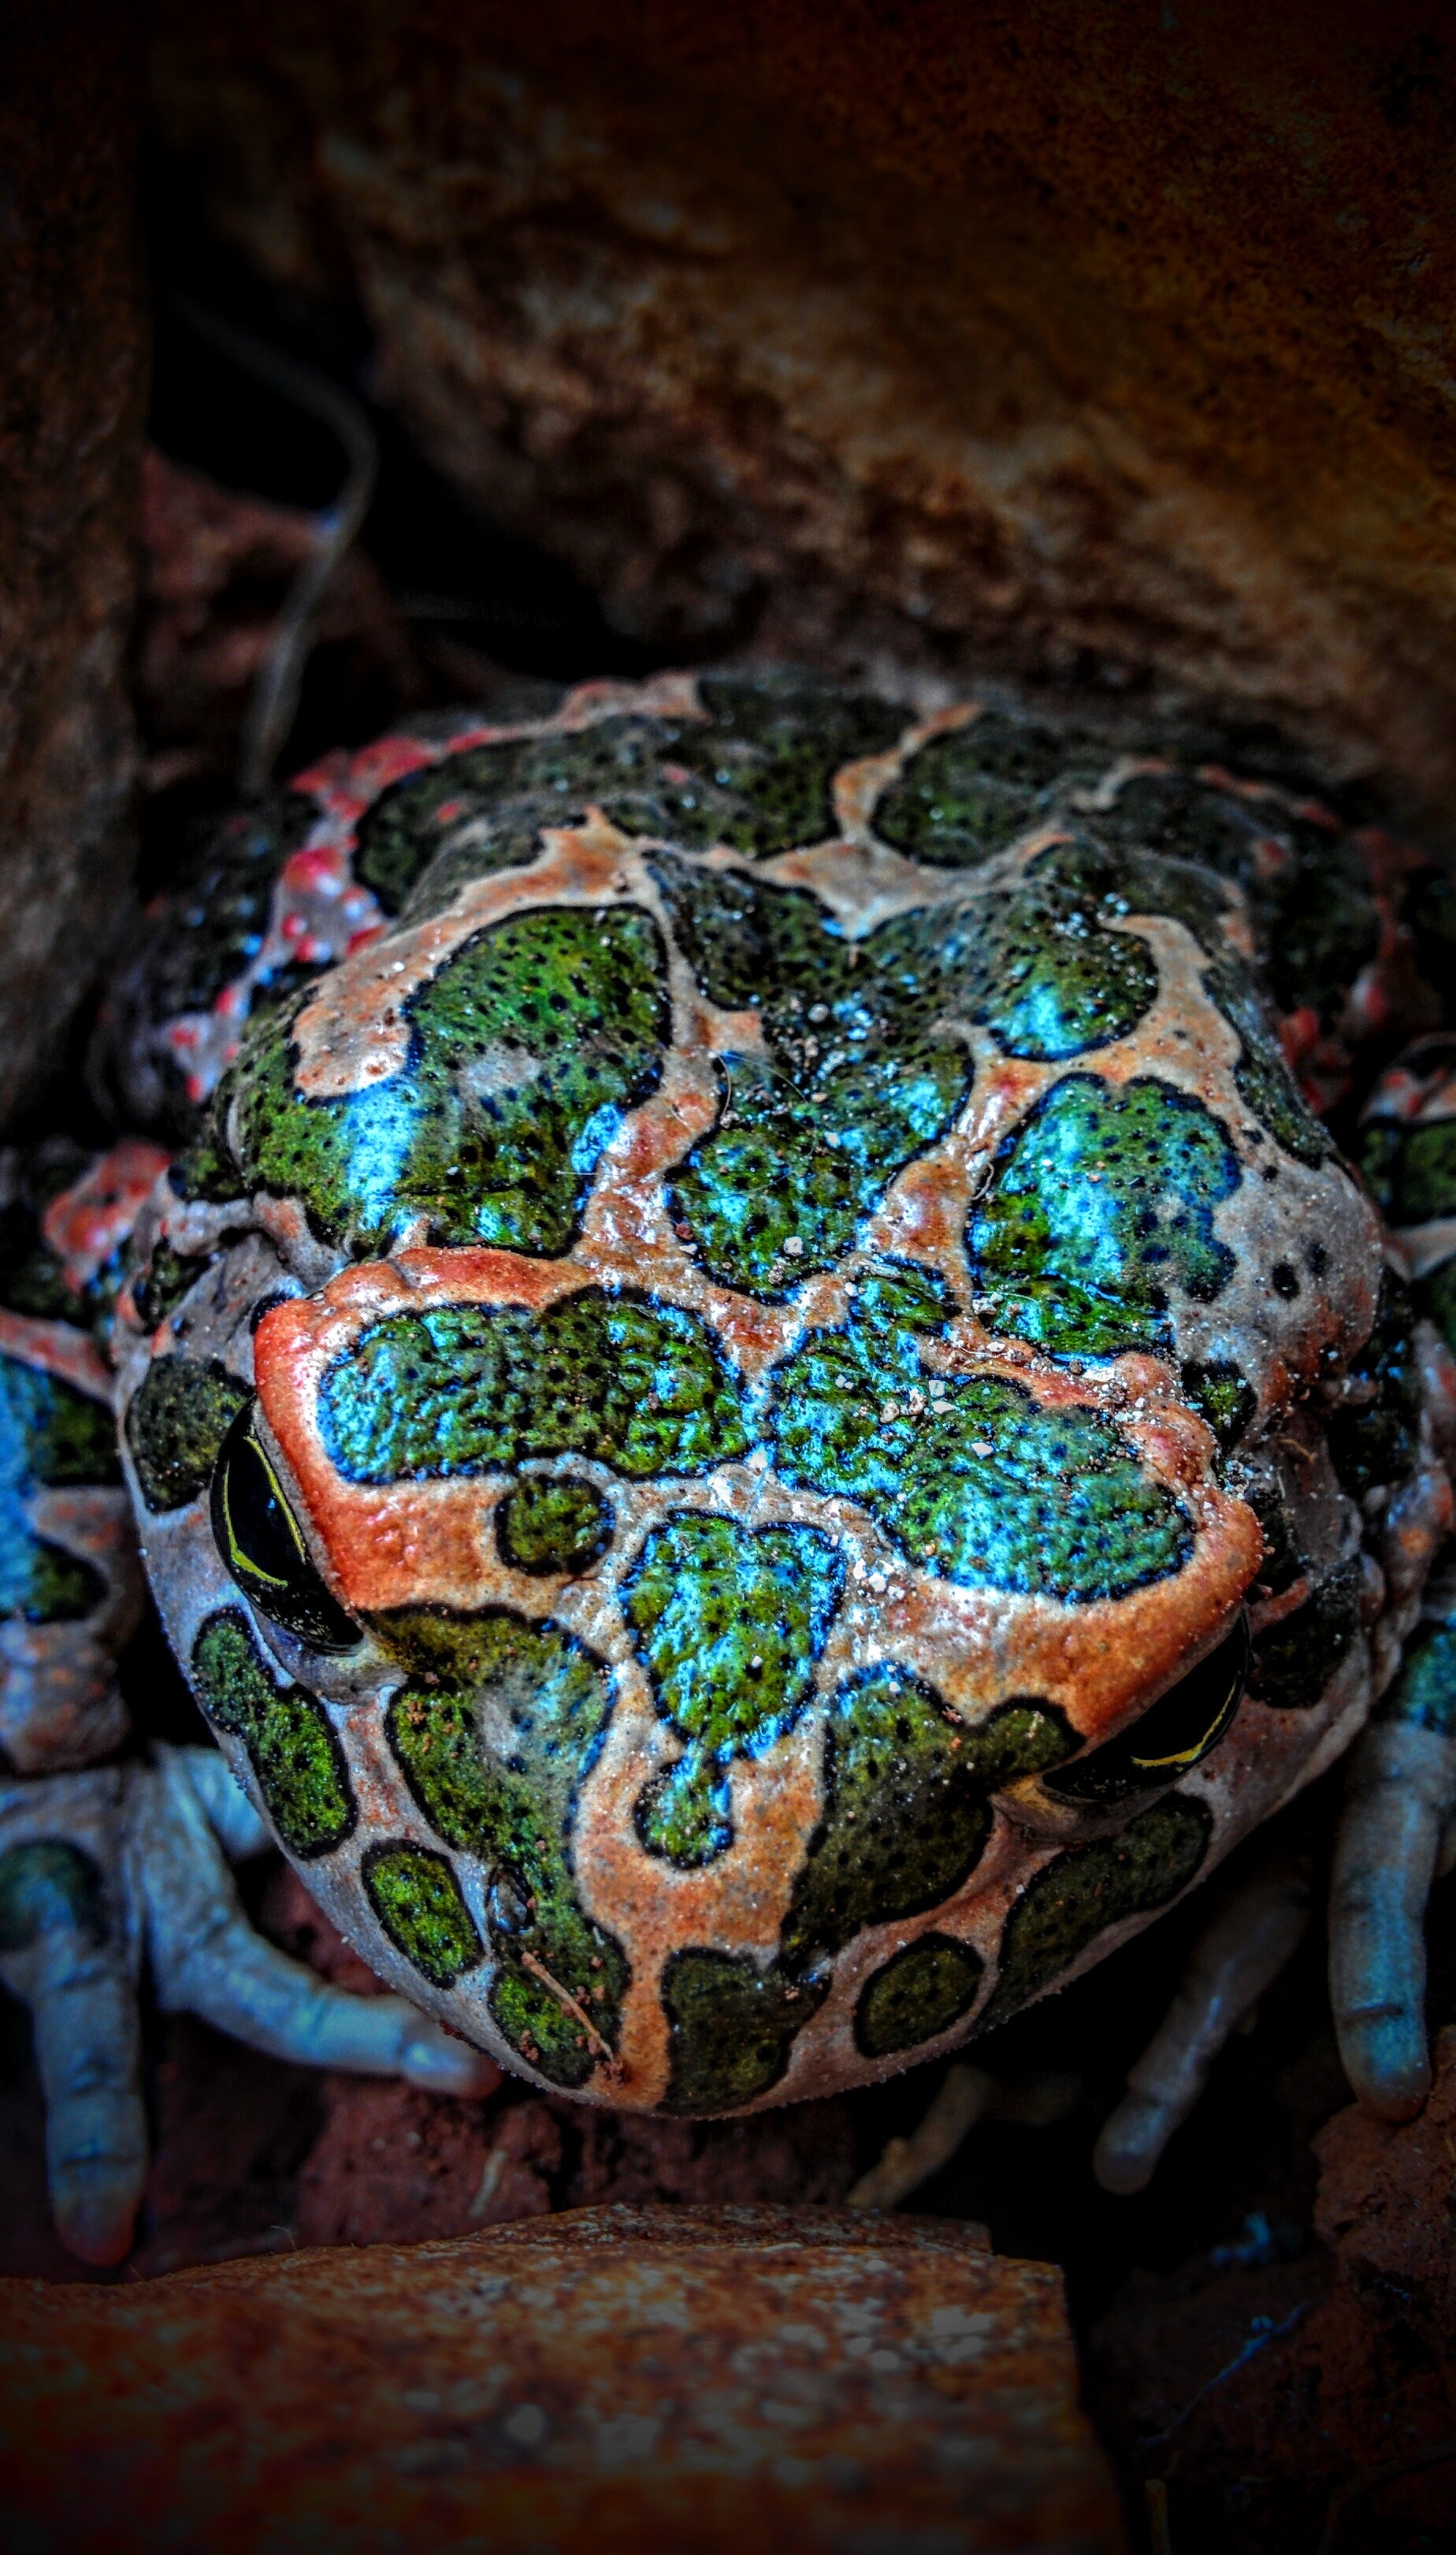
animal, wildlife, orange, green, frog, toad, reptile, amphibian, ecology, art, eye, macro photography